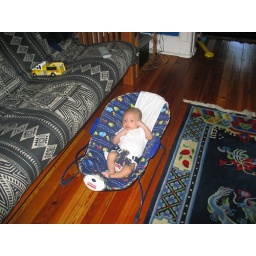
Oh how I like to box! So every day, I box a Gox. In yellow socks I box my Gox. I box in yellow Gox box socks.